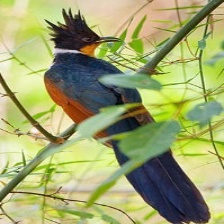
Species: CHESTNUT WINGED CUCKOO
Scientific name:  CLAMATOR COROMANDUS